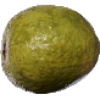
Label: guava